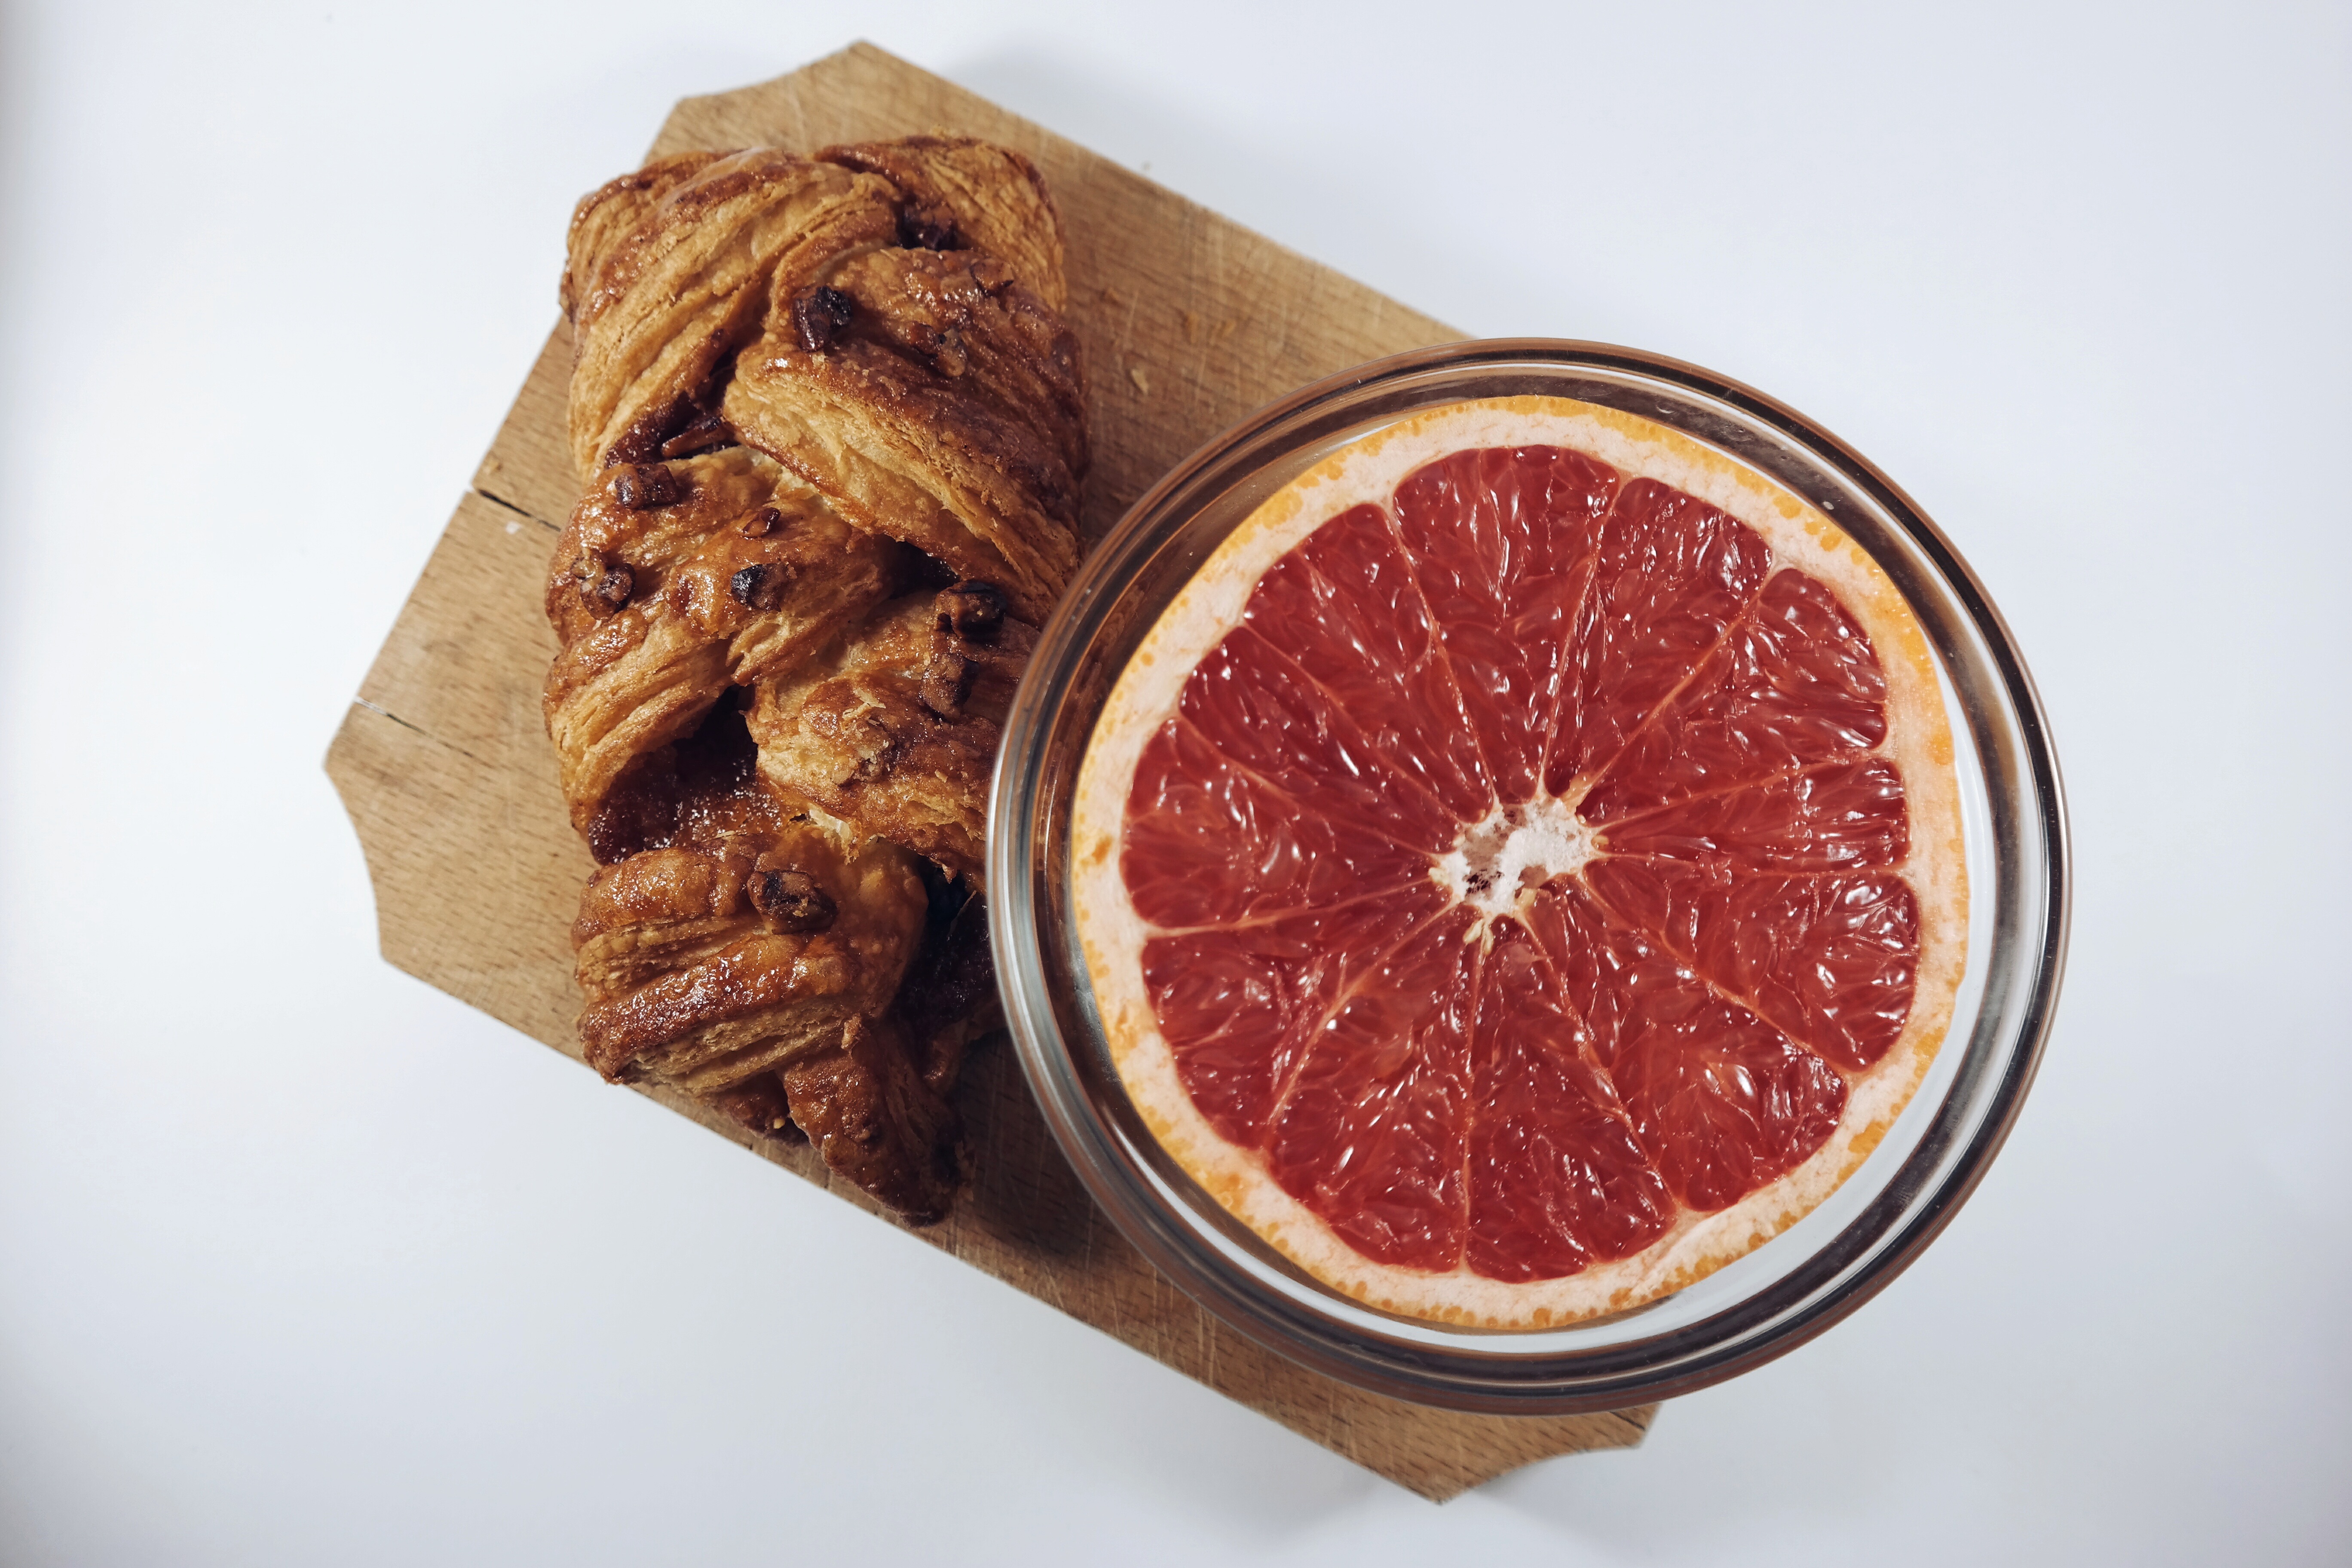
plant, fruit, dish, food, produce, meat, cuisine, citrus, flavor, flowering plant, land plant